The Golden Voyage of Sinbad

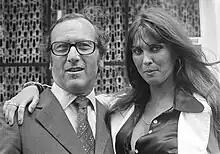
Producer Charles H. Schneer and actress Caroline Munro in Amsterdam for the premiere of "The Golden Voyage of Sinbad".

Producer Charles Schneer explained that he and Ray Harryhausen decided to make another Sinbad movie because they "felt it was time to return to the Arabian Nights," as no one else was exploring this material, and they had previously experienced great success with it in the late 1950s. Schneer believed there was a new audience ready for such a film and noted that other producers likely avoided this genre because they did not know how to make it economically viable. Harryhausen created a dozen master sketches that Schneer described as "intriguing, interesting, and characteristic of the period." These sketches served as the basis for the screenplay, which was written by Brian Clemens. To reflect Harryhausen's increased involvement in the writing, editing, and casting process, he was given a co-producer credit.